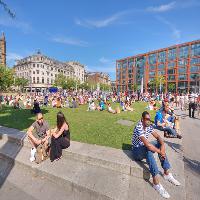
Weather: sun or clear